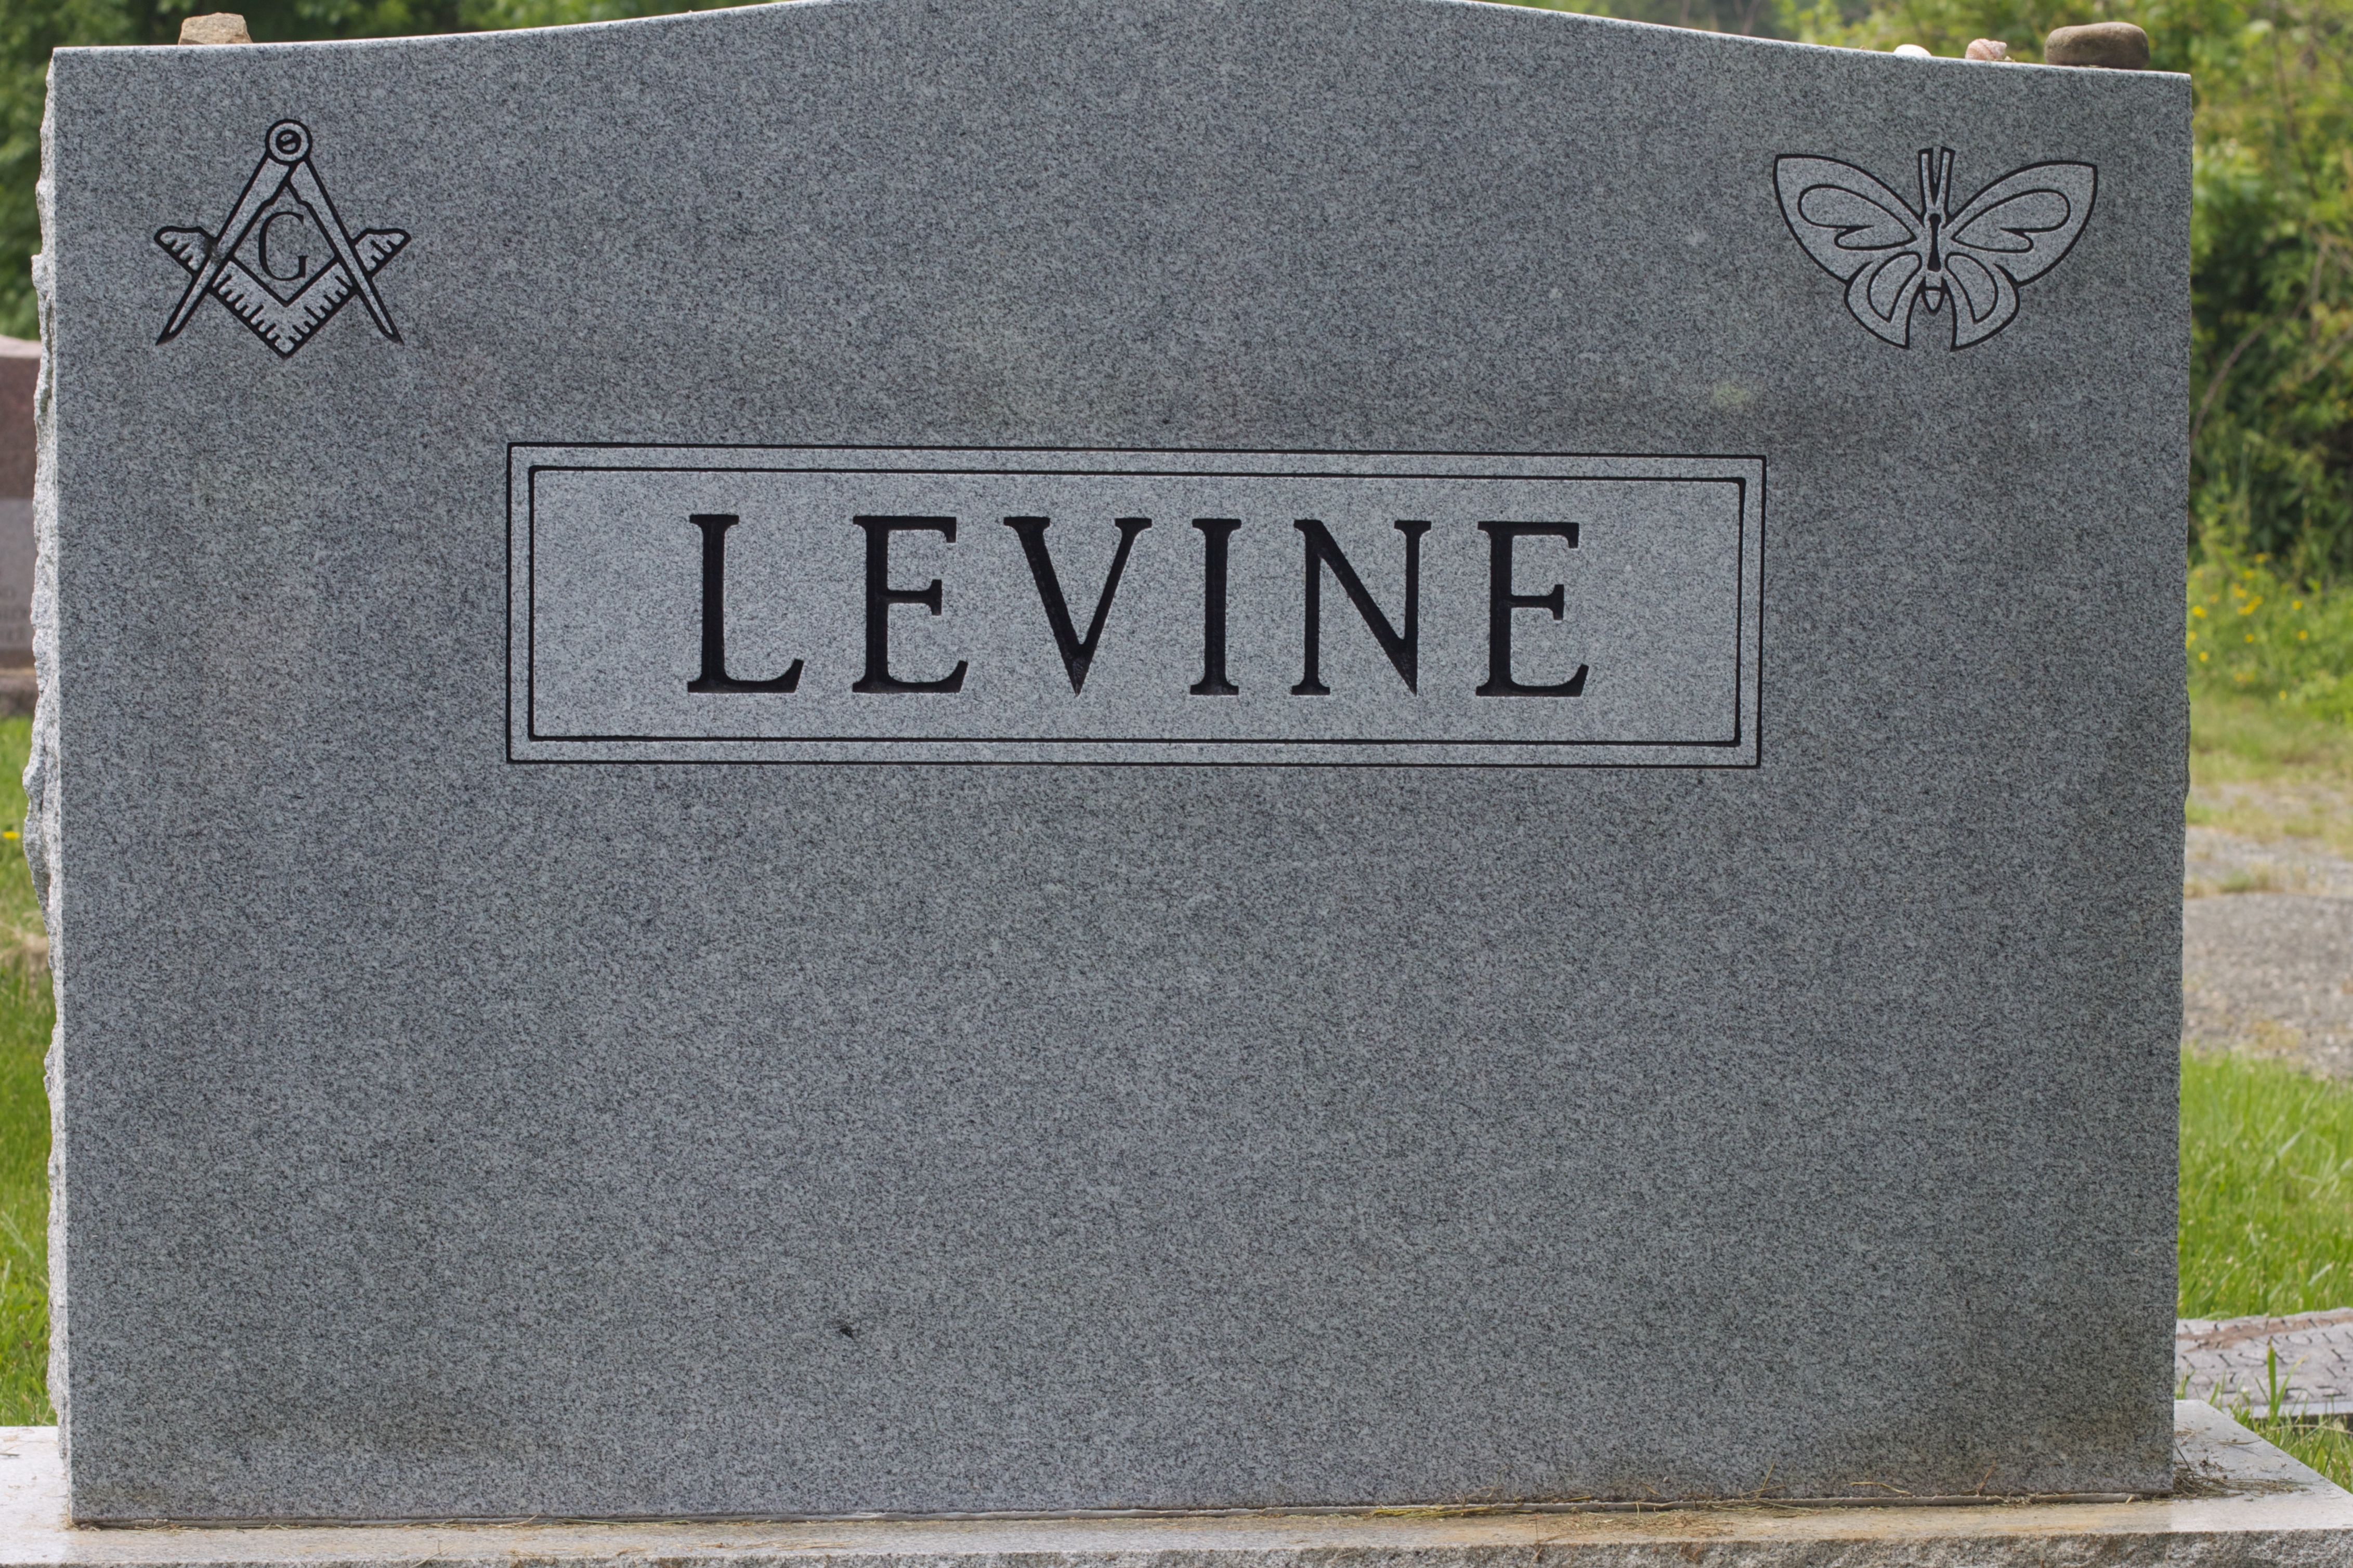
monument, mom, grave, memorial, headstone, stele, commemorative plaque